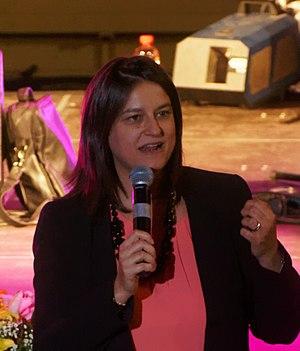
Níki Keraméos, née le 18 juillet 1980 à Thessalonique, est une femme politique grecque.